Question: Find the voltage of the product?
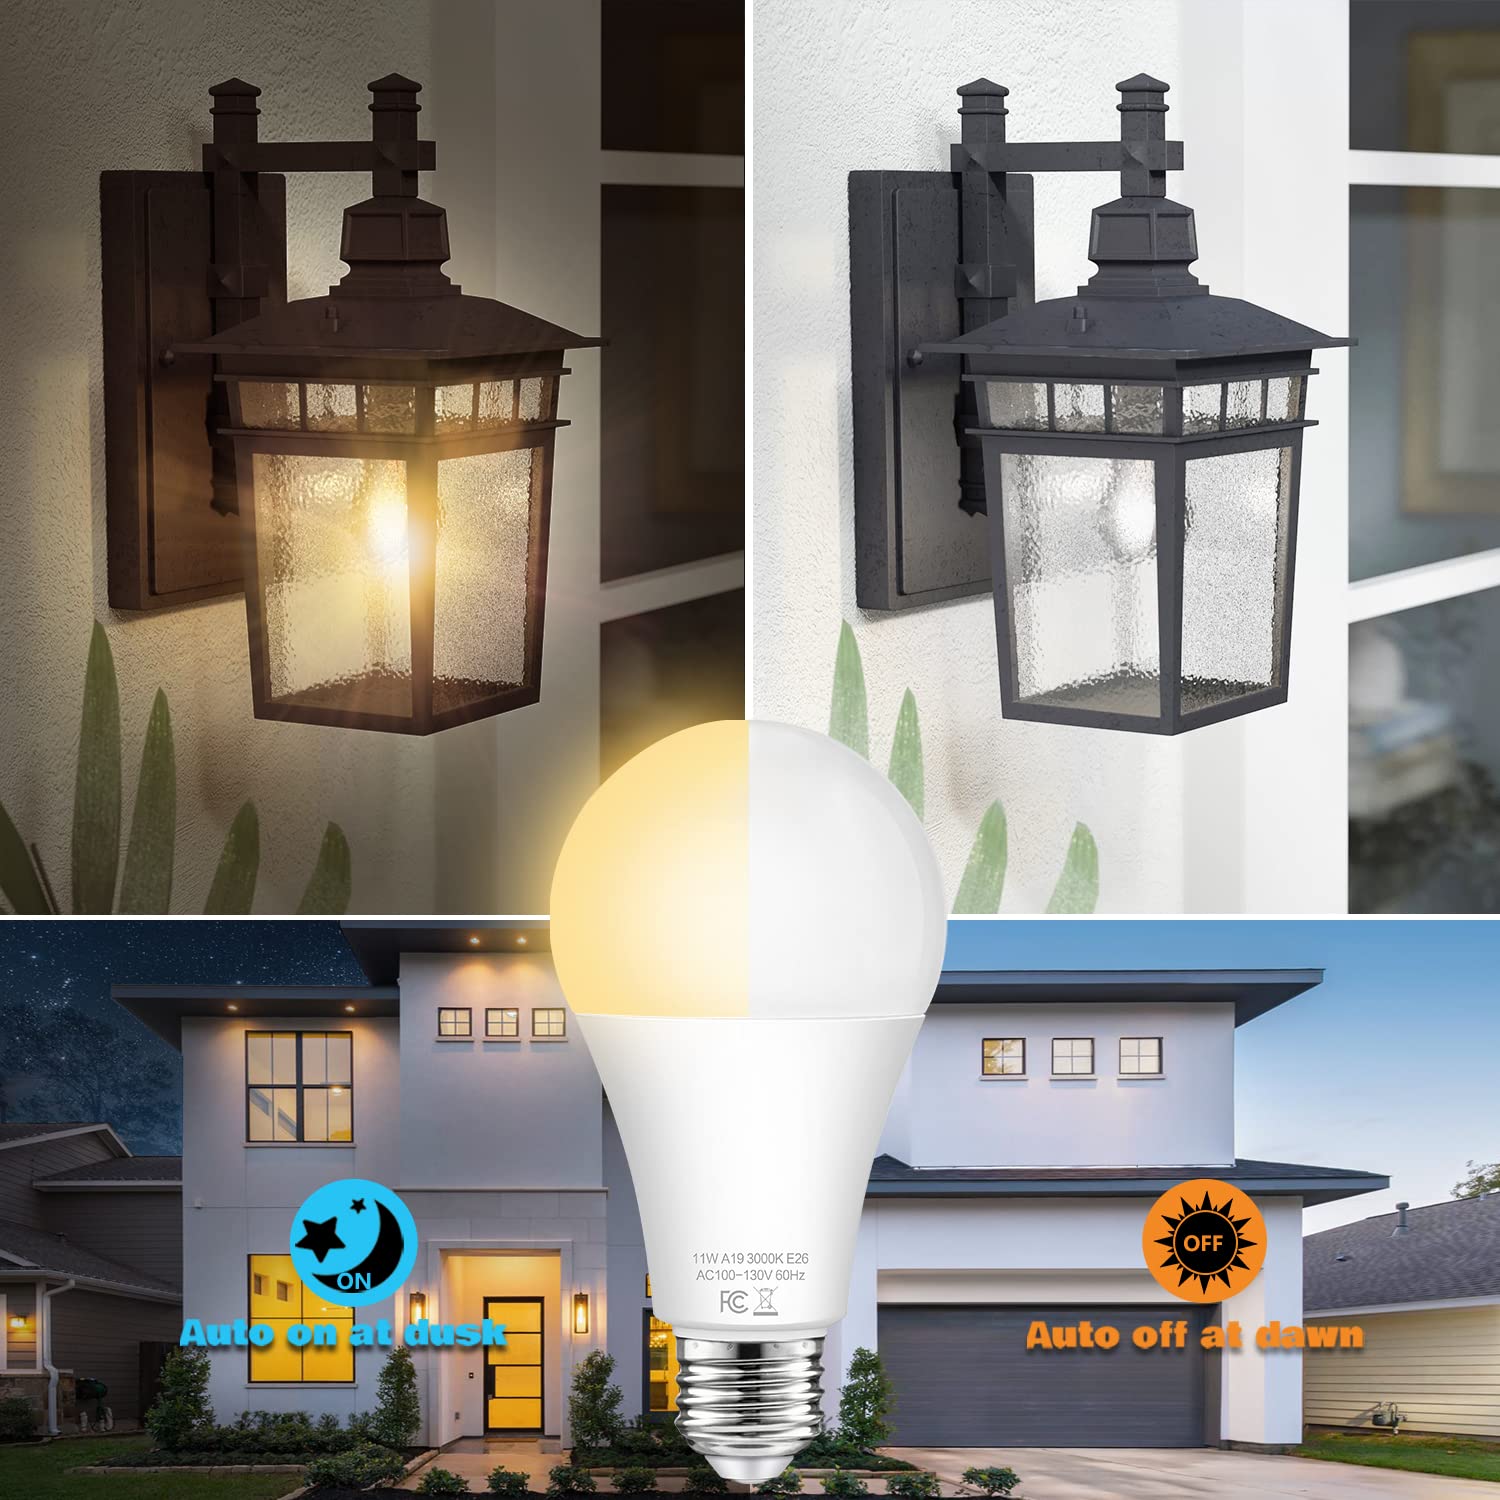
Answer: [100.0, 130.0] volt